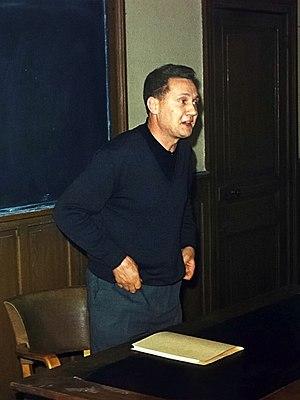
Pierre Halet, 1967, Faculté des Lettres, Bordeaux
Pierre Halet est un écrivain, poète et auteur dramatique français, né le 27 octobre 1924, mort le 27 janvier 1996.